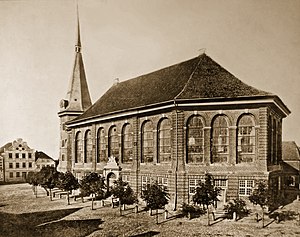
Wilster / Historie / Renæssancen
Sankt Bartholomäus Kirke, opført i 1700-tallet.
Wilster er en by og en kommune i det nordlige Tyskland, beliggende i den sydvestlige del af Kreis Steinburg i den sydvestlige del af delstaten Slesvig-Holsten. Den er, uden at være en del af amtet, administrationsby for Amt Wilstermarsch.